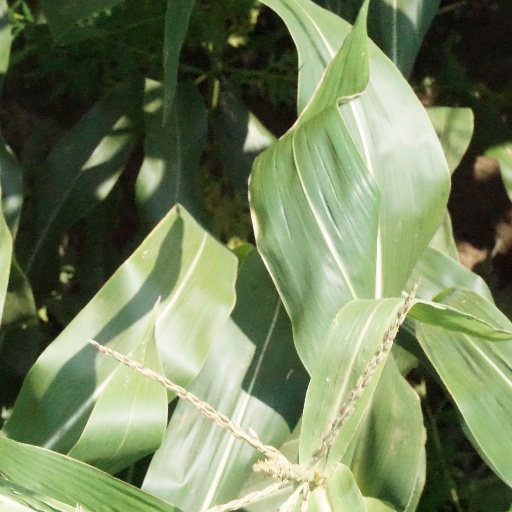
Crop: maize; corn